Grand Lodge of North Carolina

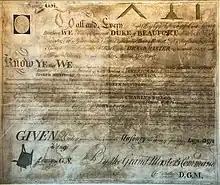
Photo of Original Document. The 1771 Charter deputizing Joseph Montfort, Esq. the Grand Master of and for America. Grand Lodge Archives. Grand Lodge of A.F. & A.M. of North Carolina.

No. 5, Dornoch, Bute County (Now Warren County), c. 1773